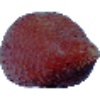
Label: Salak 1